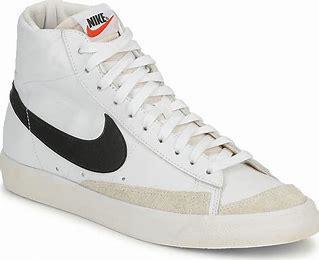
Brand: Nike
Model: Blazer